Elkridge Landing

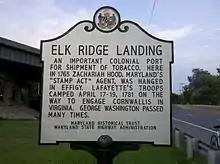
Historic Marker

An application was submitted in 2003 to make it a historic district and is now on the Inventory of Historic Properties with the Maryland Historical Trust. There are business and residential properties built between the 1820s and 1920s within the district. It is one of the oldest settlements in Howard County, Maryland. Elkridge Landing is significant for its historic iron and shipping industries, role in development of the railroads in the 19th century, architecture and its archaeological potential.